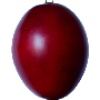
Label: tamarillo